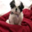
Label: dog